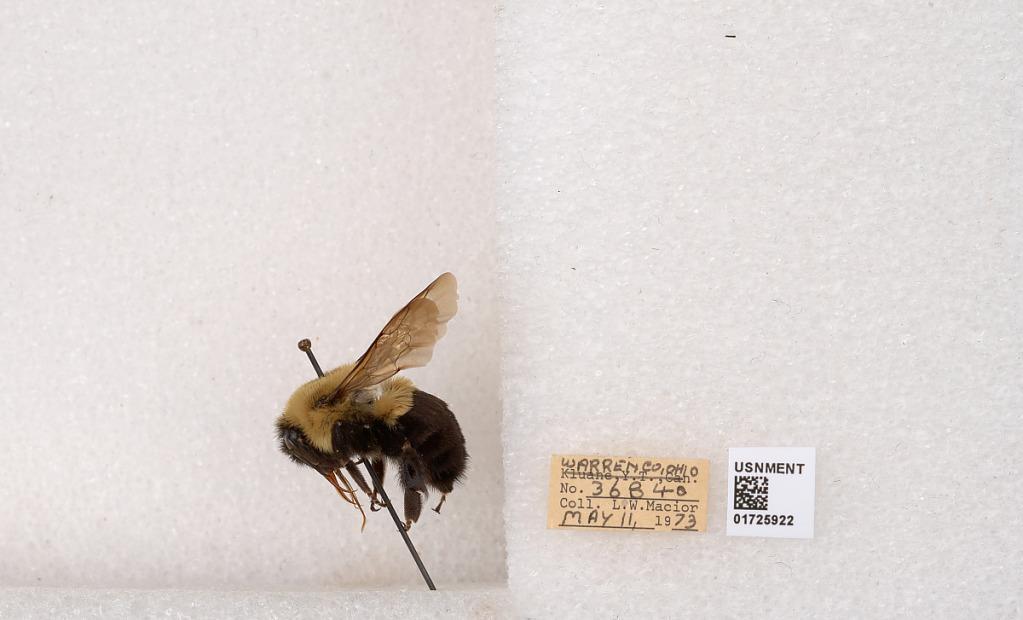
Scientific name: Bombus impatiens Cresson
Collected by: L. Macior
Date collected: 1973-5-11
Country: United States
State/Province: Ohio
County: Warren
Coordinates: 39.4276, -84.1668